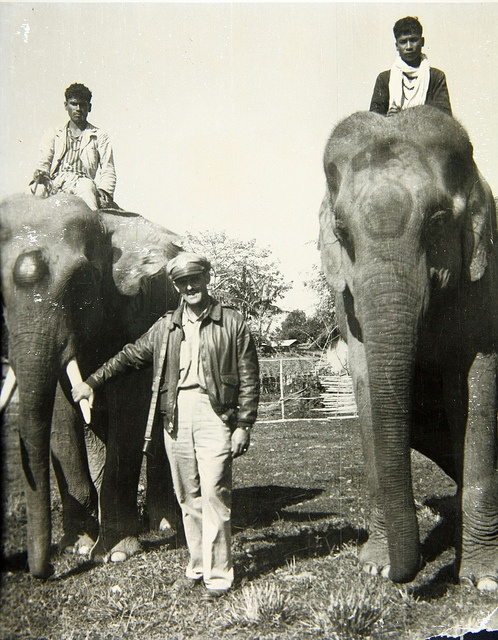
Black and white photograph of people on an elephant.
A man standing between two elephants and a rider on the back of each.
A couple of people riding on the backs of elephants.
a man holding the tusk of one of the elephants
Three men standing next to and on top of two elephants.